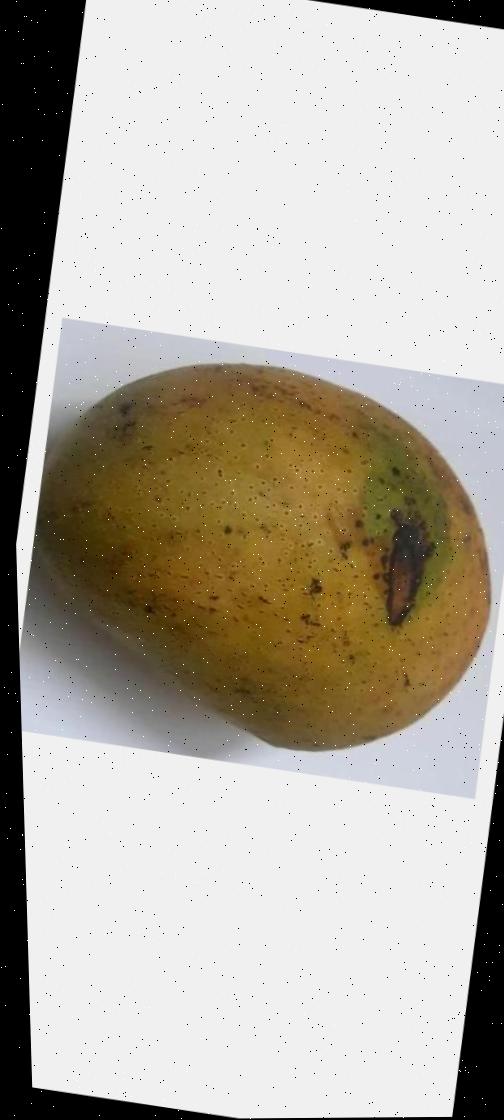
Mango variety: Ashshina Classic